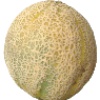
Label: cantaloupe